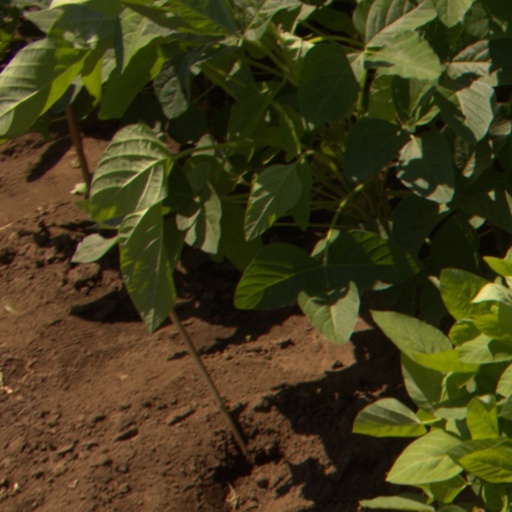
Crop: soybean